Ruderbach railway station

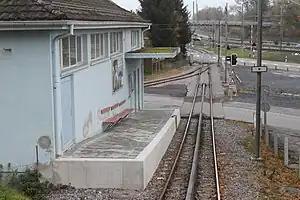
The station building in 2014

Ruderbach railway station is a railway station in St. Margrethen, in the Swiss canton of St. Gallen. It is the only intermediate station on the Rheineck–Walzenhausen mountain rack railway line of Appenzell Railways.